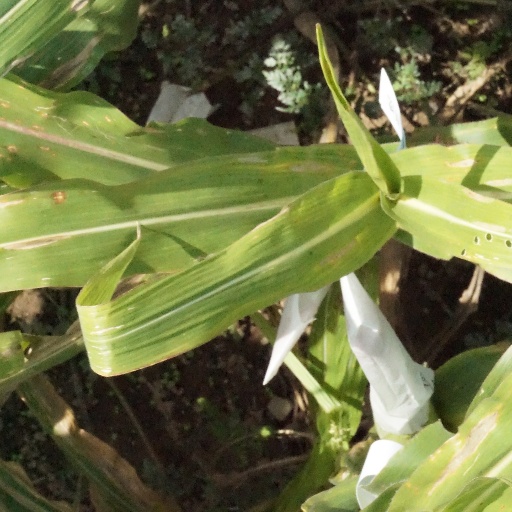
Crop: maize; corn